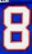
Number: 8